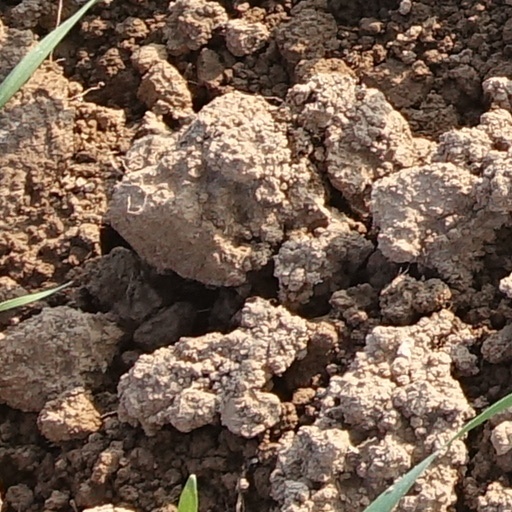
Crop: wheat